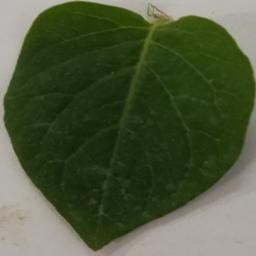
Etiqueta: Sana